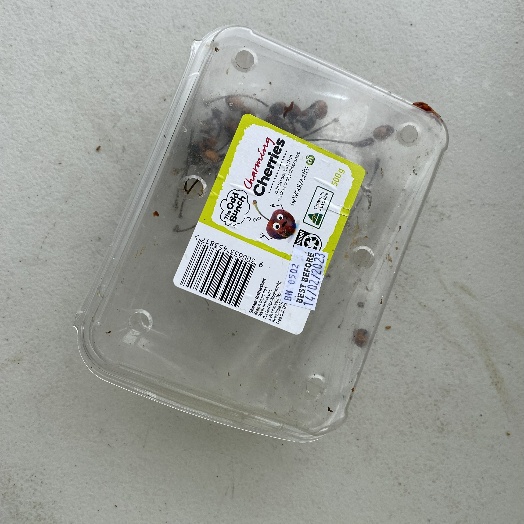
Label: Plastic